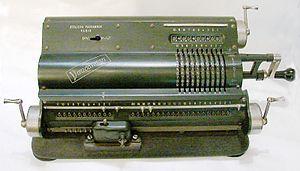
Machine à calculer des ateliers Vaucanson à Saint-Nicolas d'Aliermont, milieu du 20ème siècle. Collection du musée de l'horlogerie de Saint-Nicolas d'Aliermont. Inv